2022 South and Central American Women's Junior Handball Championship

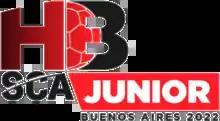

The 2022 South and Central American Women's Junior Handball Championship was the first edition of the tournament, took place in Buenos Aires, Argentina, from 22 to 26 March 2022. It acted as the South and Central American qualifying tournament for the 2022 Women's Junior World Handball Championship.